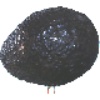
Label: Avocado ripe 1